Bernard Martin (environmentalist)

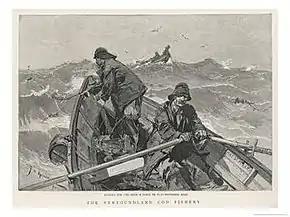
Cod fishing on the Newfoundland Banks

Cod fishing was a way of life in Newfoundland for centuries, but after the Second World War, commercial over-fishing and environmental factors began to take a serious toll, with populations in steep decline. Martin and other inshore fishermen noticed their dwindling catches and alerted government officials to the situation. They hoped that preemptively lowering cod quotas might curb the decline. They went so far as to create a protected fishing zone around Petty Harbour/Maddox Cove and formed a Fishermen’s Cooperative in 1983 to take control over the local industry. However, large-scale, offshore fisheries were much later to acknowledge the slowdown and continued to fish, ultimately leading to the collapse of the industry. Modern fishing equipment like monofilament bottom gill nets are particularly harsh on marine ecosystems. Martin and others continued to advise government officials that this was not sustainable.